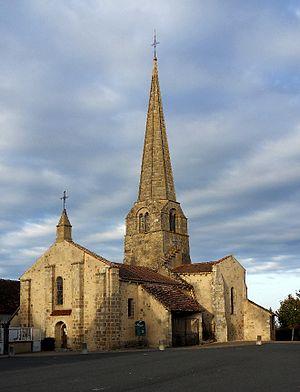
Église Saint-Martin (Inscrit) This building is indexed in the Base Mérimée, a database of architectural heritage maintained by the French Ministry of Culture,
L'église Saint-Martin est une église située au Theil, en France.
Cet article recense une partie des monuments historiques de l'Allier, en France.
Le Theil est une commune française, située dans le département de l'Allier en région Auvergne-Rhône-Alpes.